Royds Hall

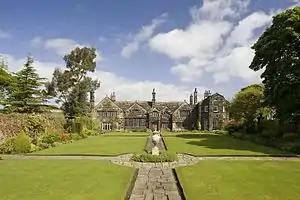
Royds Hall With Southerly Garden

Maps of Yorkshire dated 1600 or earlier show Bolling Hall, now a museum, and Royds Hall as the only two houses in the district. The house is also mentioned in the Domesday book.